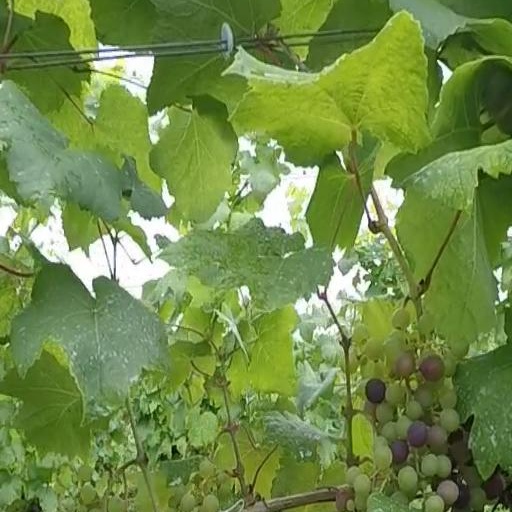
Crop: grape